Banpará

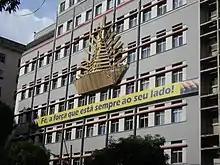
Banpará headquarters building.

Banpará is a Brazilian regional bank, founded in 1959 by the Pará state government. Its primary activity is supporting the banking needs of the state government and its employees’.